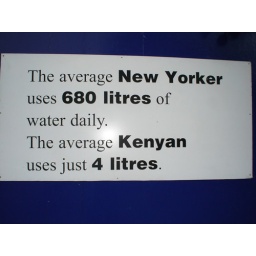
I'd place a paper bag over my head but that would be wasting paper.